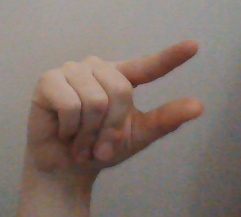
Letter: dal